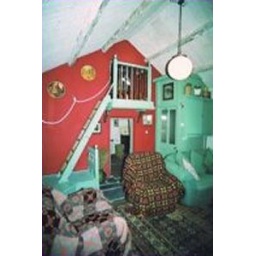
Traditional lounge with 'stairs' to the crog loft. Door to bedroom 2 below the balcony